Matriarchy

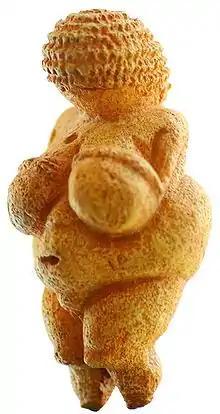
Venus von Willendorf, a Venus figurine

Matristic: Feminist scholars and archeologists such as Marija Gimbutas, Gerda Lerner, and Riane Eisler label their notion of a "woman-centered" society surrounding Mother Goddess worship during prehistory (in Paleolithic and Neolithic Europe) and in ancient civilizations by using the term "matristic" rather than "matriarchal." Marija Gimbutas states that she uses "the term matristic simply to avoid the term matriarchy with the understanding that it incorporates matriliny."